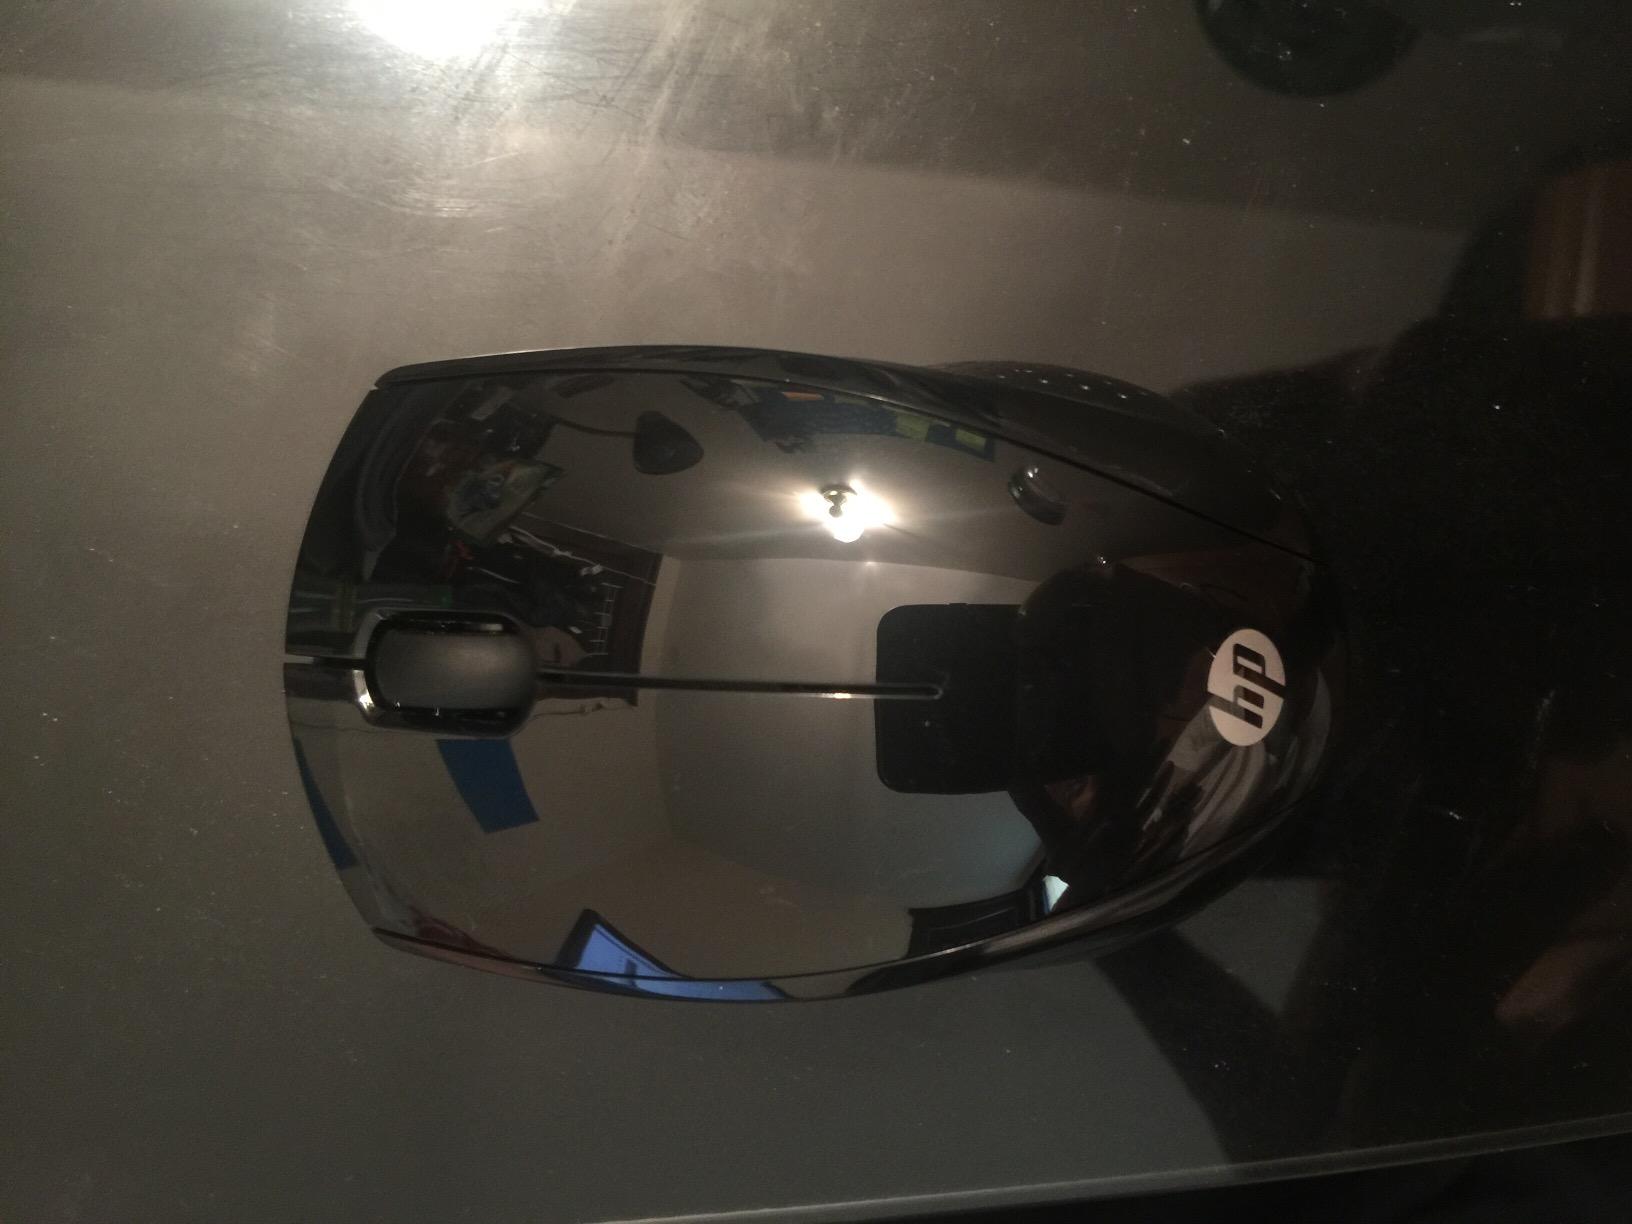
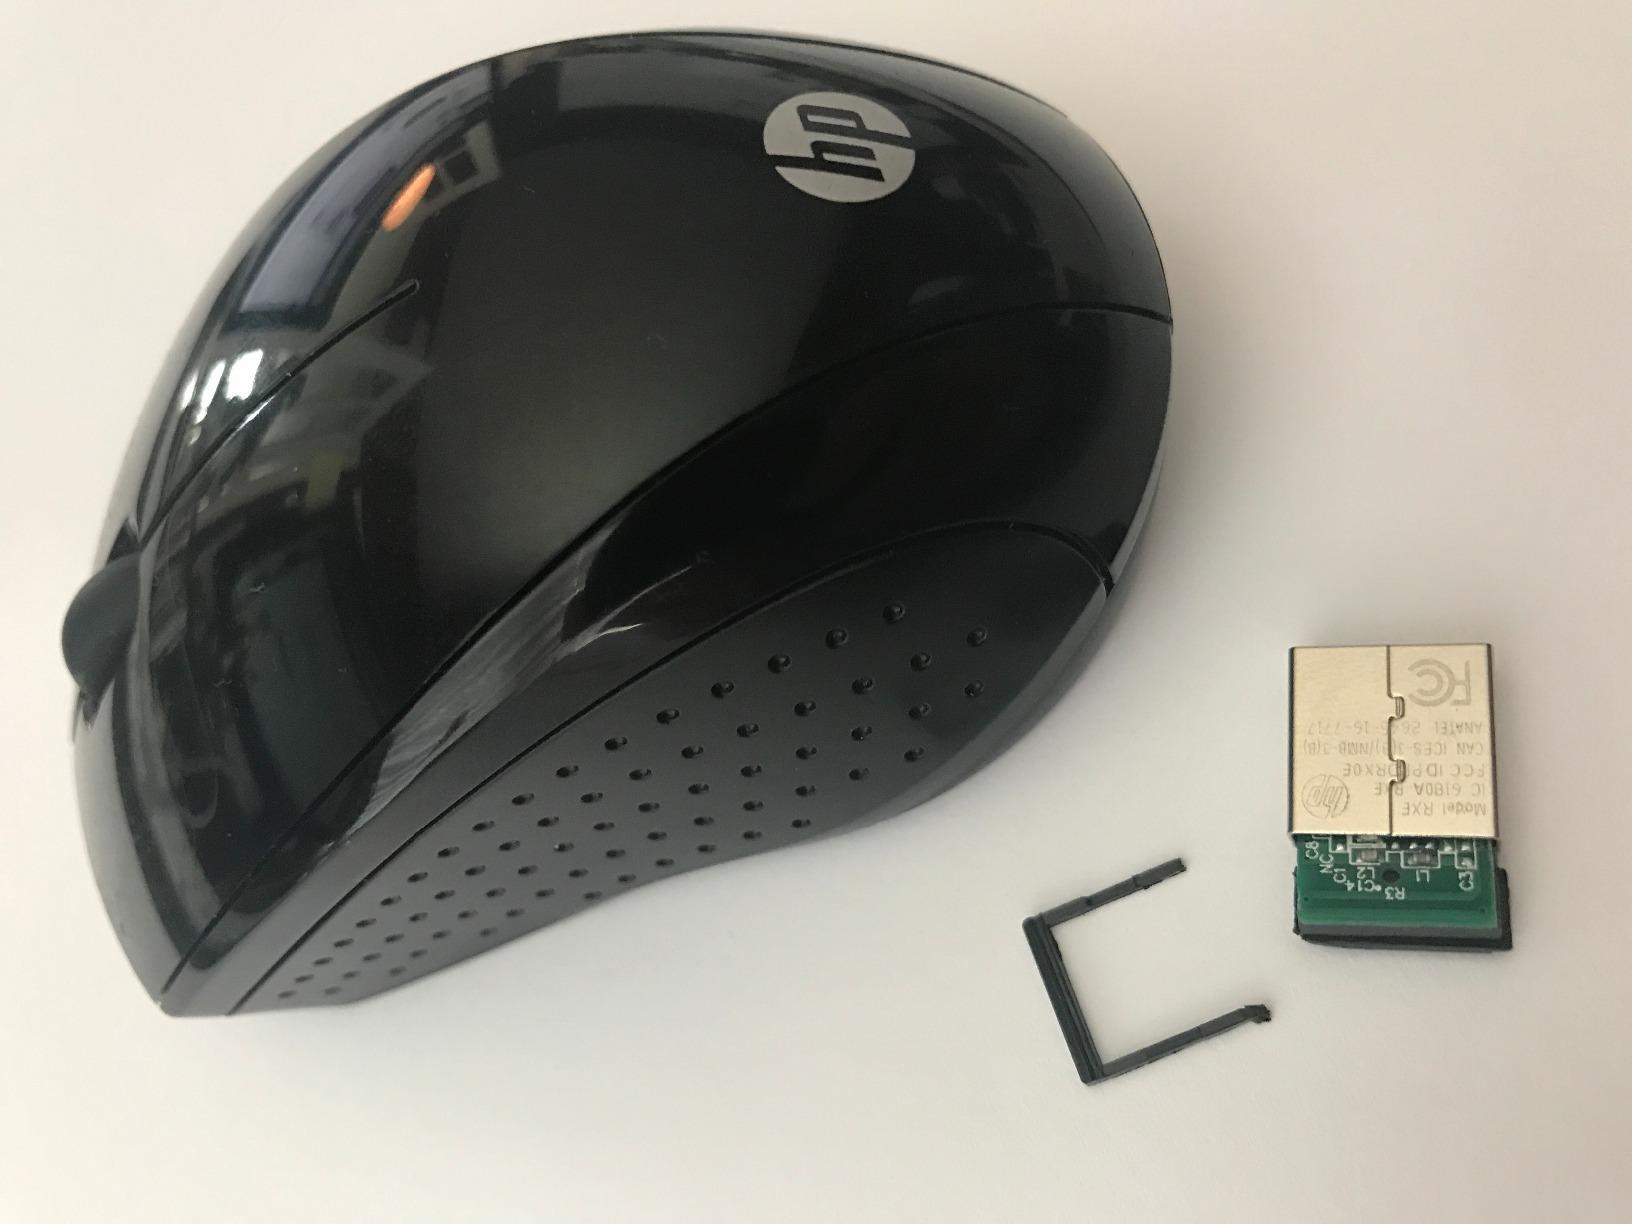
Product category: mouse
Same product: yes